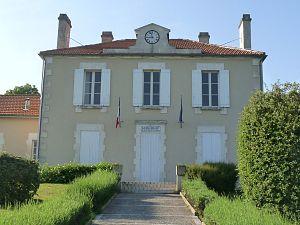
Mairie de Gardes-Le-Pontaroux (Charente, France)
Gardes-le-Pontaroux est une commune du Sud-Ouest de la France située dans le département de la Charente.